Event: Nepal Earthquake
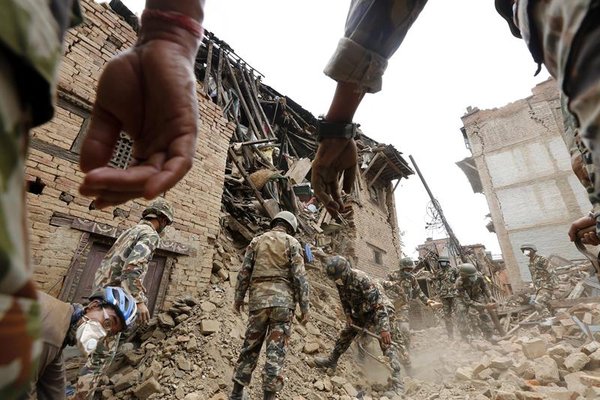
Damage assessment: damage